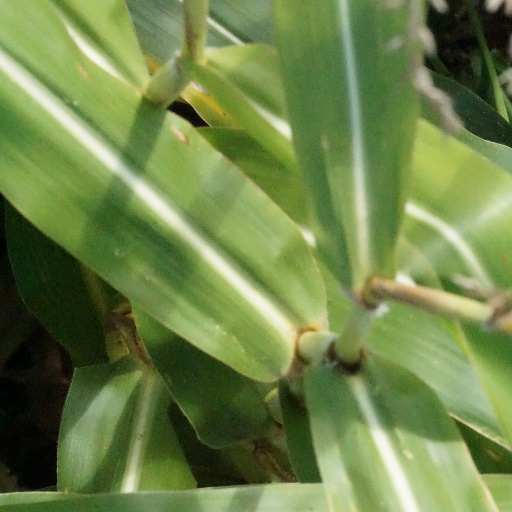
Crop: maize; corn